Battle of Castle Itter

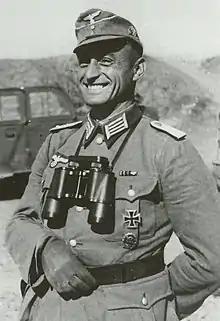
Major Josef Gangl

The relief force arrived around 16:00, and the SS were promptly defeated. Some 100 SS prisoners were reportedly taken. The French prisoners were evacuated to France that evening, reaching Paris on 10 May.